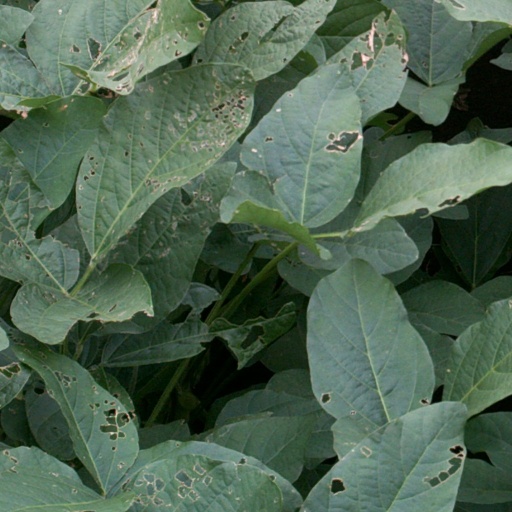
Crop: soybean